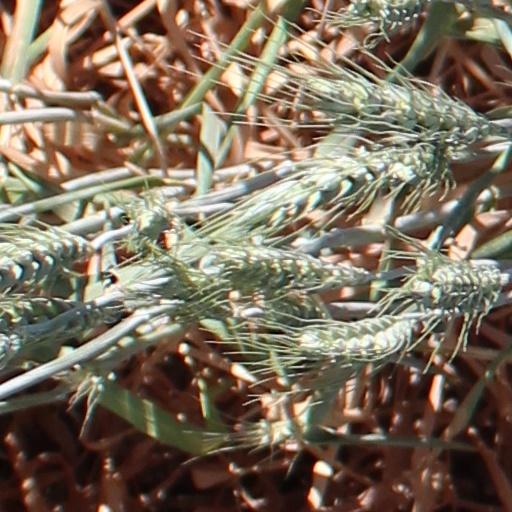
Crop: wheat